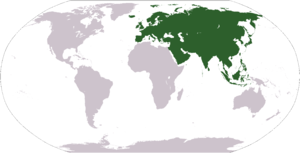
Eurasien
Eurasien
Eurasien er betegnelsen på den sammenhængende landmasse Asien og Europa, som dominerer den østlige og nordlige halvklode, og kan anses være et superkontinent, en del af superkontinentet Afrika-Eurasien. Arealet er omkring 54 millioner km².